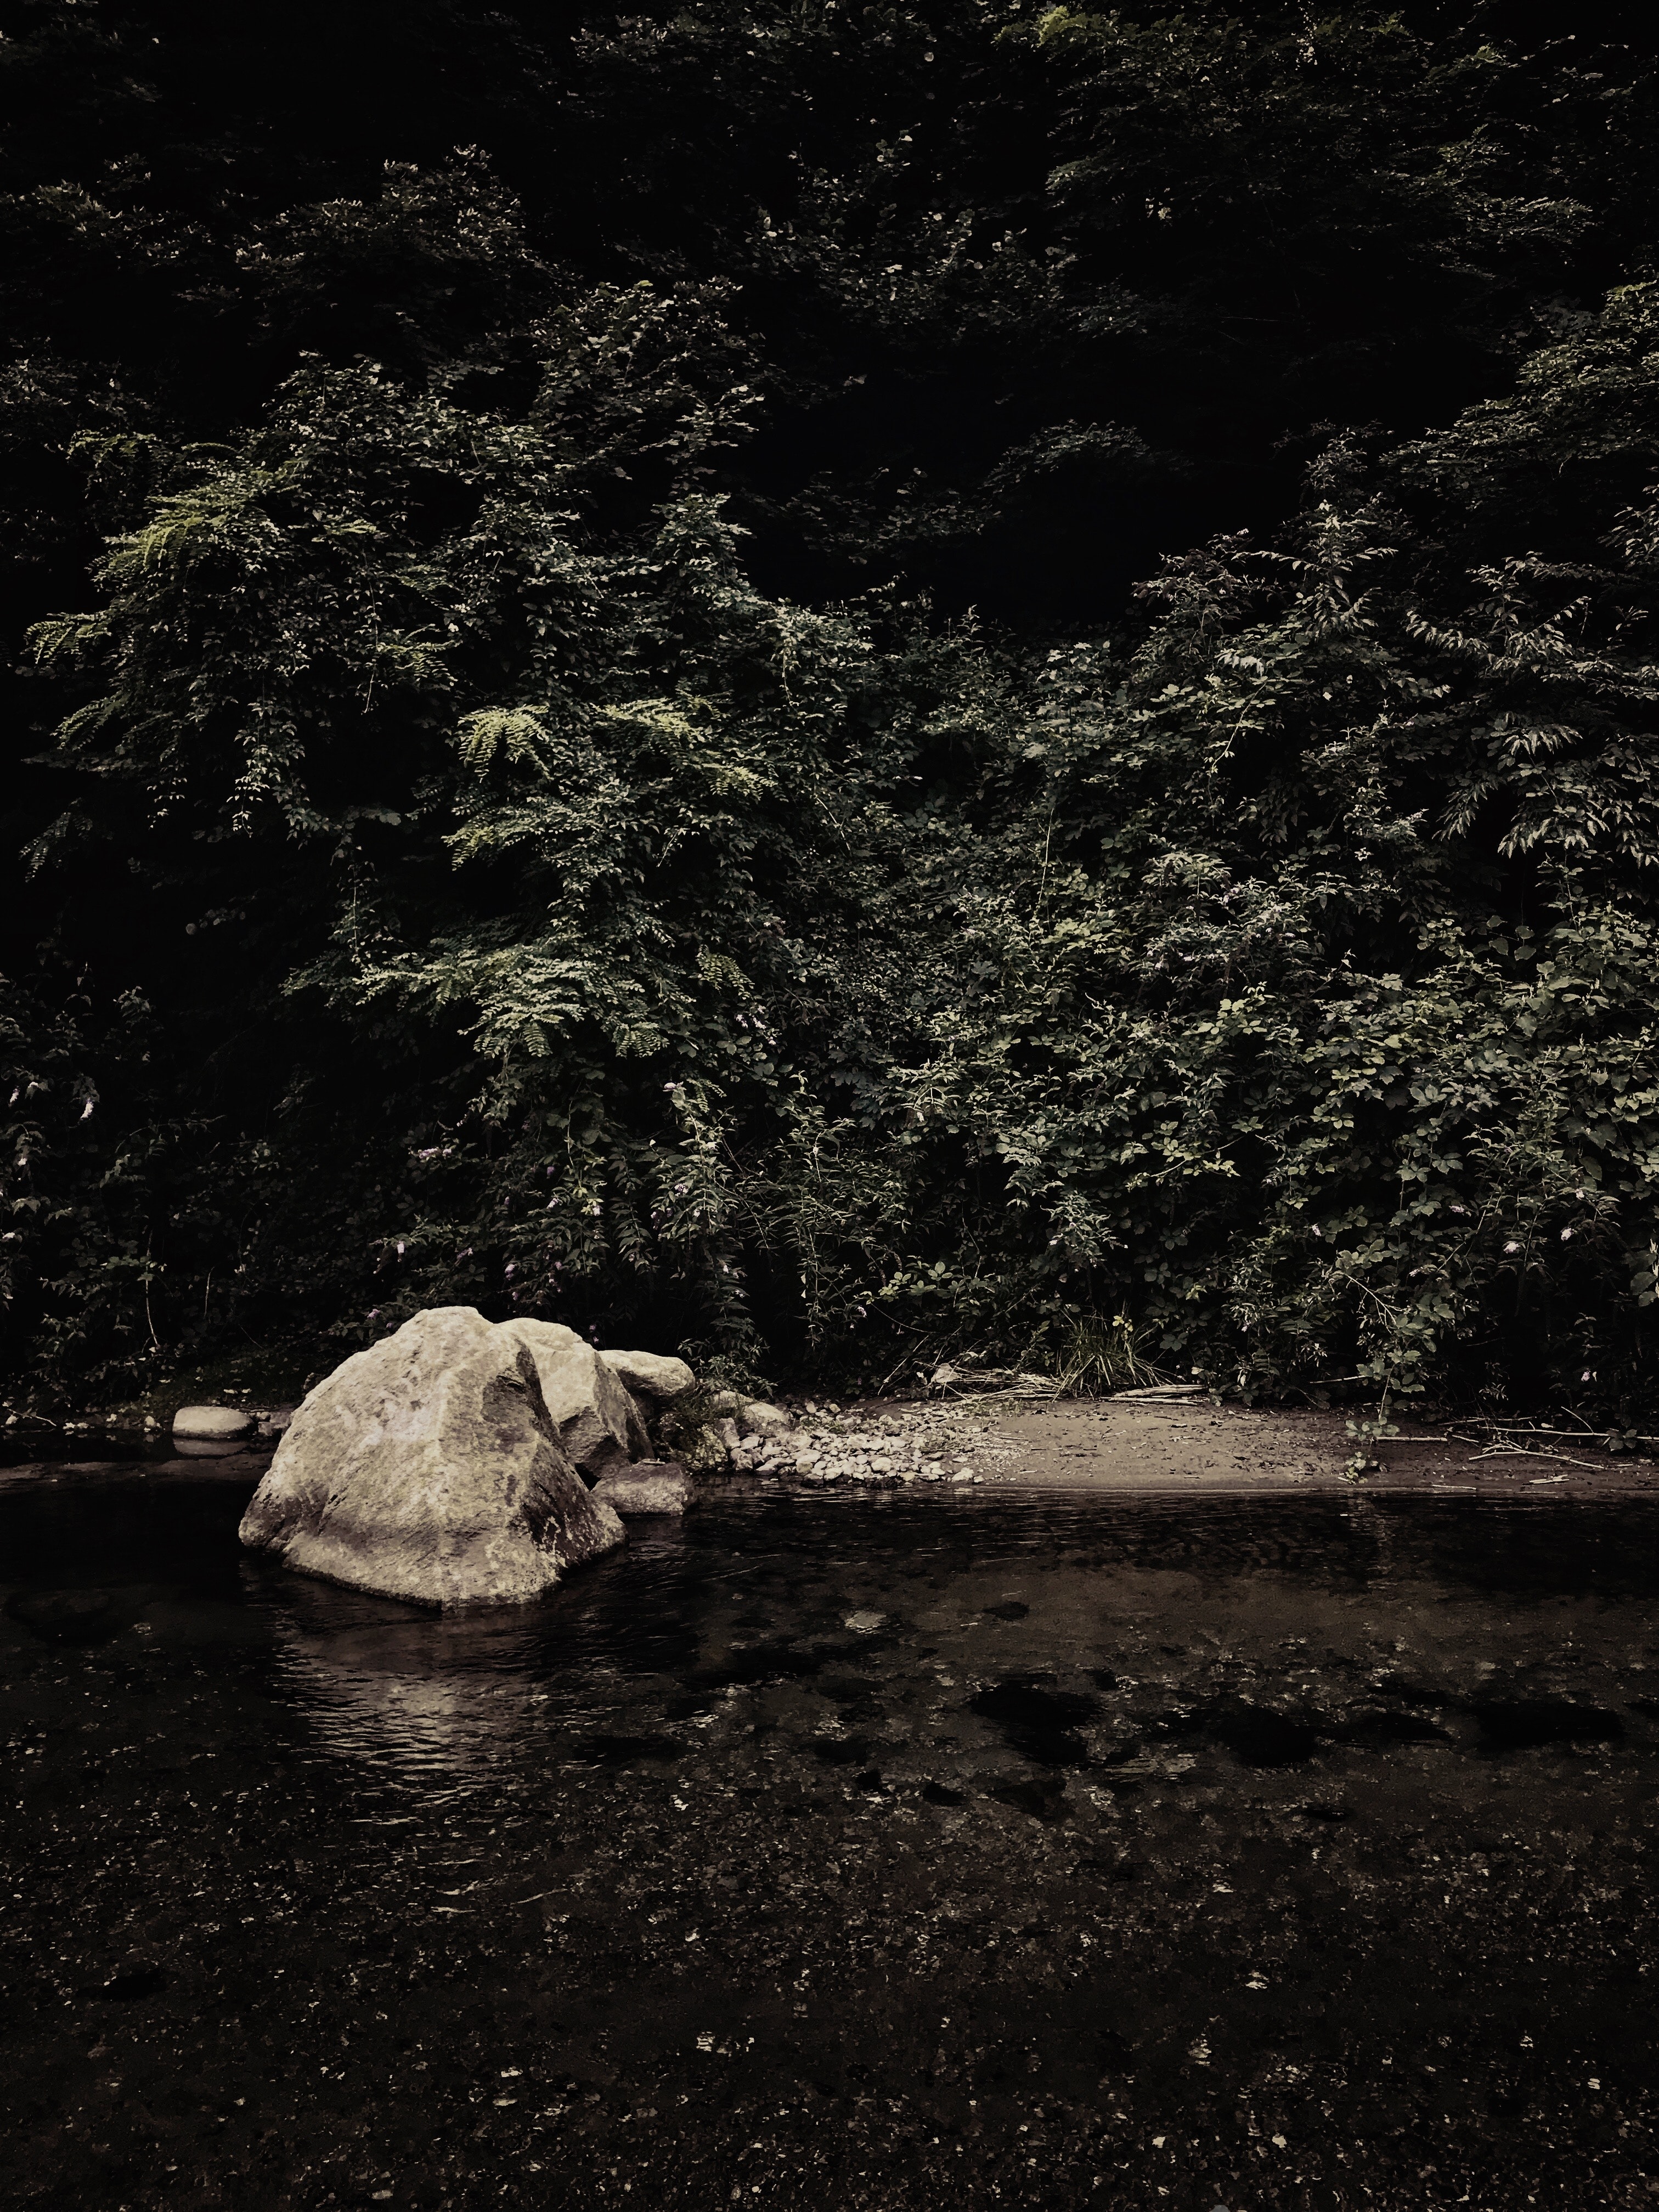
water, nature, black, black and white, tree, reflection, monochrome photography, woody plant, leaf, photography, atmosphere, darkness, monochrome, woodland, sky, river, forest, plant, landscape, branch, sunlight, bank, night, stock photography, rock, computer wallpaper